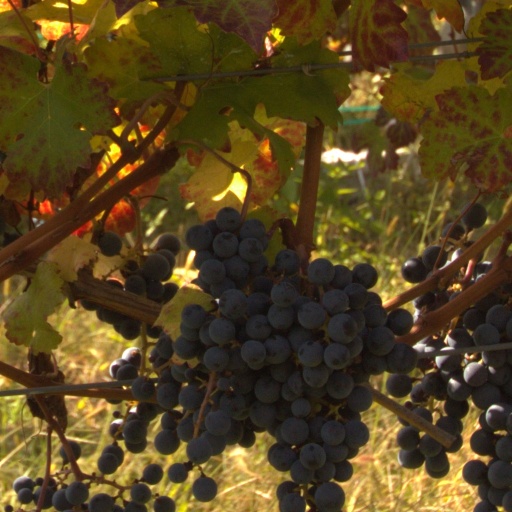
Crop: grape